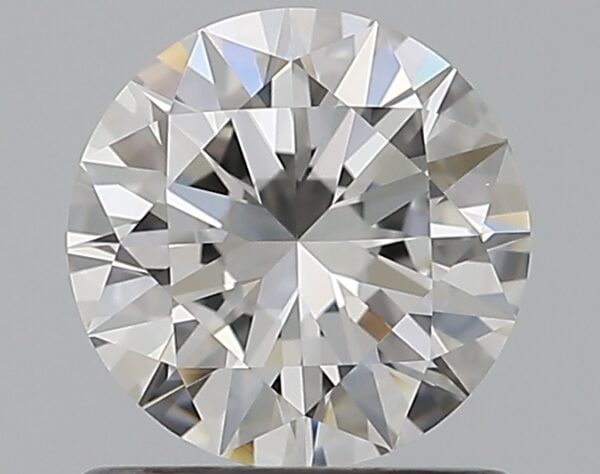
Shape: round
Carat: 0.8
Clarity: VVS2
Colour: F
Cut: EX
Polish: EX
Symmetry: EX
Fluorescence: N
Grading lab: GIA
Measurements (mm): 5.98 x 6.01 x 3.63